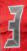
Number: 3